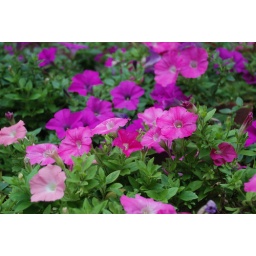
The petunias in our back flower box are still blooming through October!